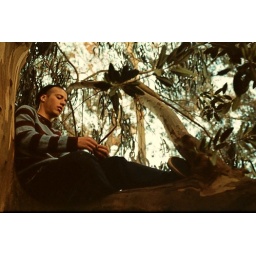
boy in tree